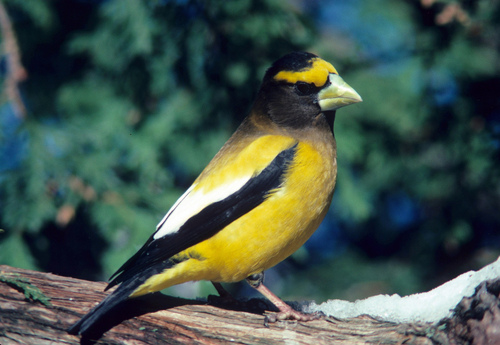
this bird has a black crown and cheek patch, a yellow chest and sides.
a bird with black tail, and wings and the bill is short and pointed and yellow and black covering the rest of the bodya small sized bird with a yellow belly and a large short pointed bill
this bird has a yellow forehead over a thick beak, a yellow belly, and black, white and yellow wings.
a yellow bodied bird with black and white tail feathers and a yellow stripe across the forehead.
this bird has wings that are black and white and has a yellow belly
this bird has wings that are black and yellow and has a yellow belly
this bird has wings that are black and white and has a yellow bellya small yellow bird with black wings, black head, blue and yellow bill.
this bird has a yellow eyebrow, with a black head and black rectrices.
Species: Evening Grosbeak